Fried clams

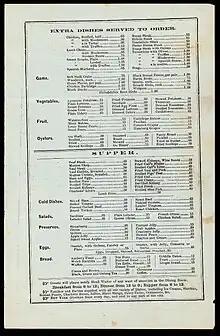
1865 menu with fried clams and oysters

Fried clams are mentioned as early as 1840, and are listed on an 1865 menu from the Parker House hotel. How exactly they were prepared is unclear; the 1865 menu offers both "oysters—fried" and "oysters—fried in batter", but only "fried clams".